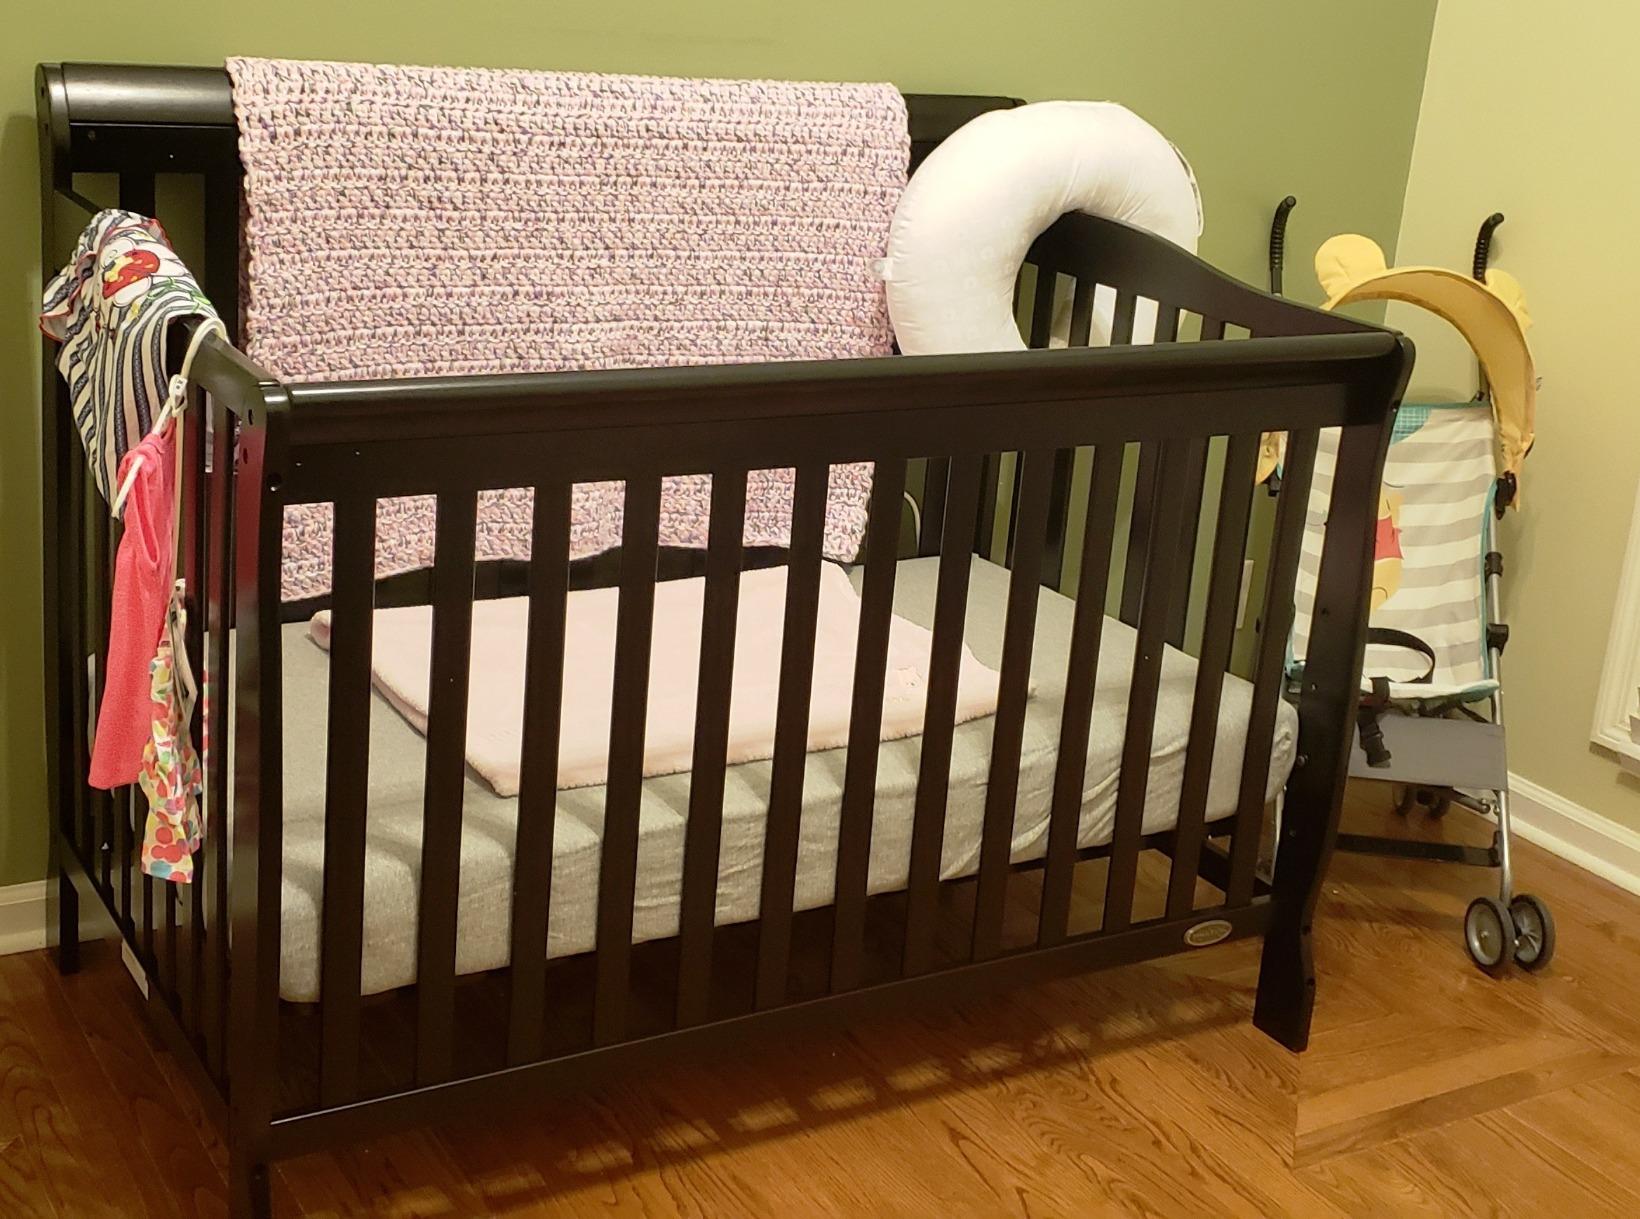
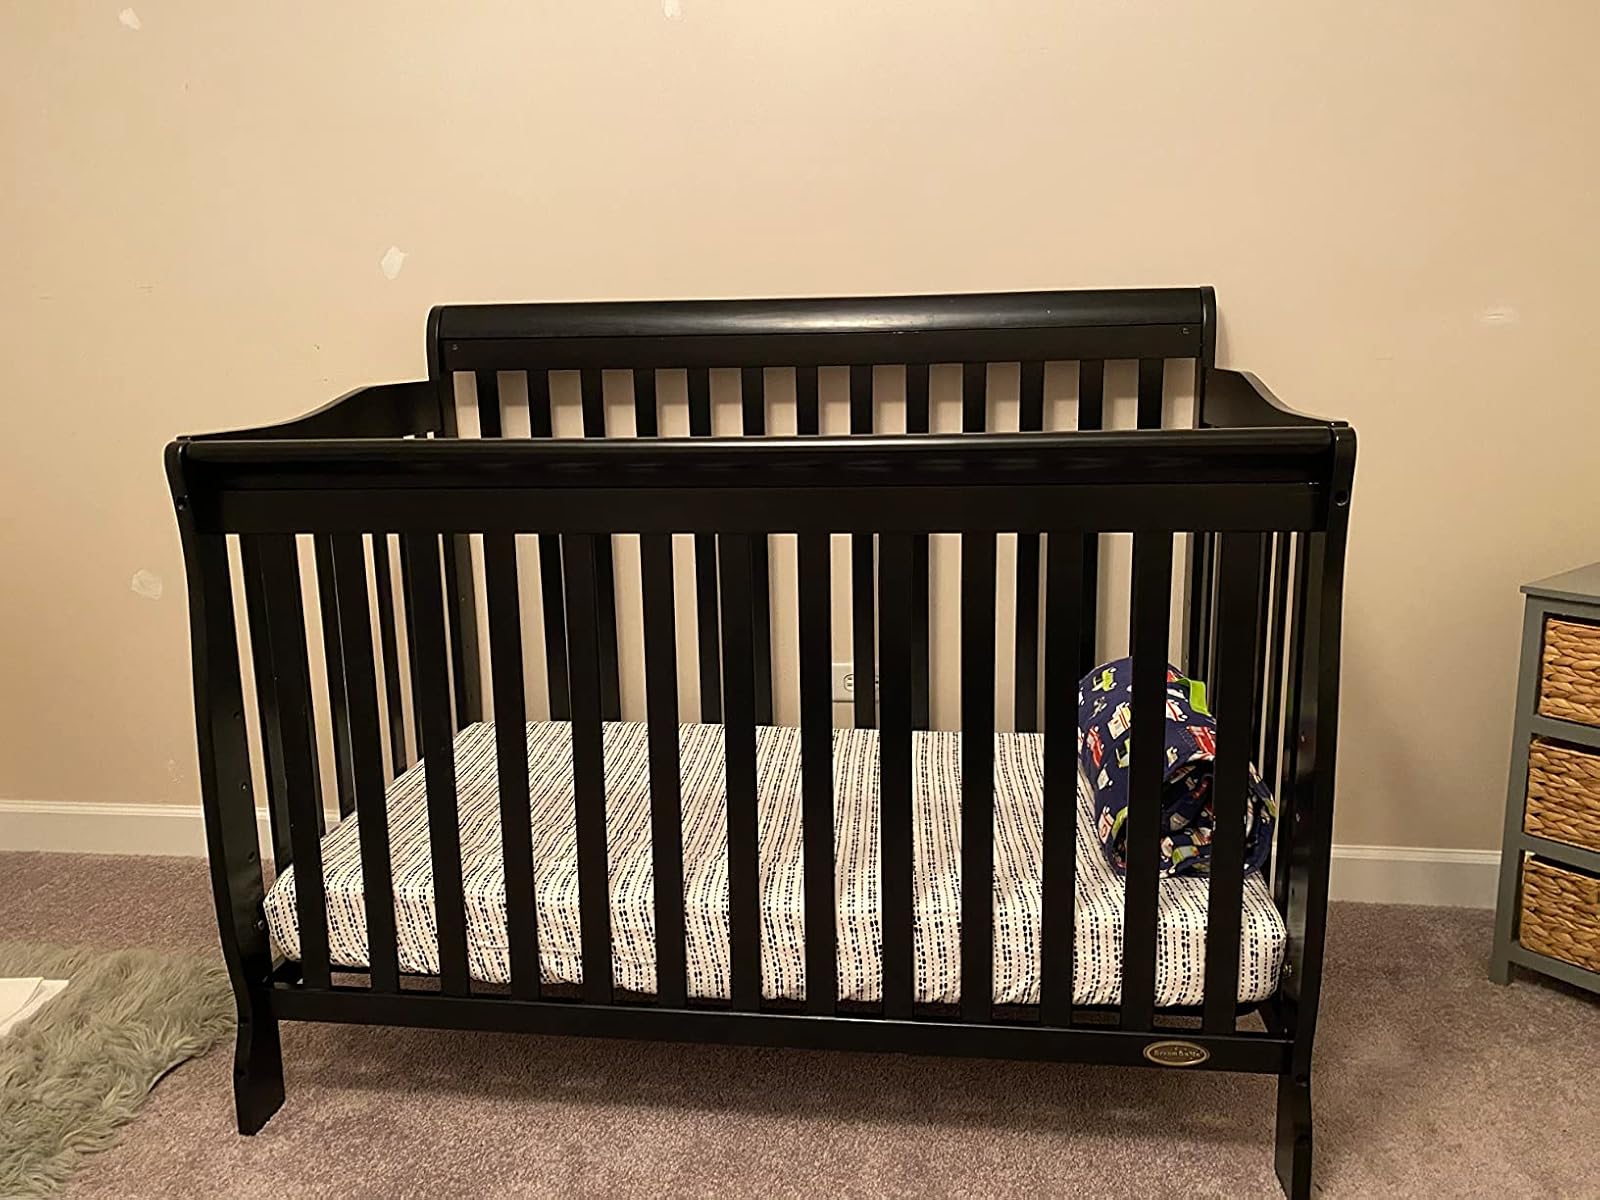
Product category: products_crib
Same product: yes